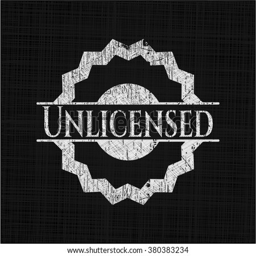
unlicensed chalk emblem written on a blackboard